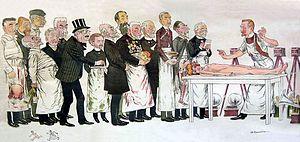
Odilon Lannelongue, né le 4 décembre 1840 à Castéra-Verduzan et mort le 22 décembre 1911 à Paris, est un médecin et chirurgien français de renom.